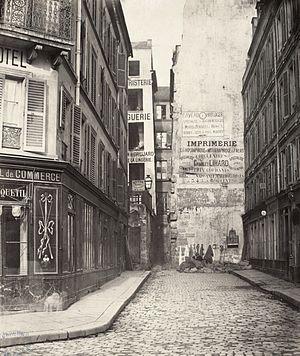
La rue Sainte-Croix-en-la-Cité est une ancienne rue de Paris, aujourd'hui disparue. Elle était située quartier de la Cité, sur l'île de la Cité et a disparu lors de la reconstruction du marché aux fleurs dans les années 1860.